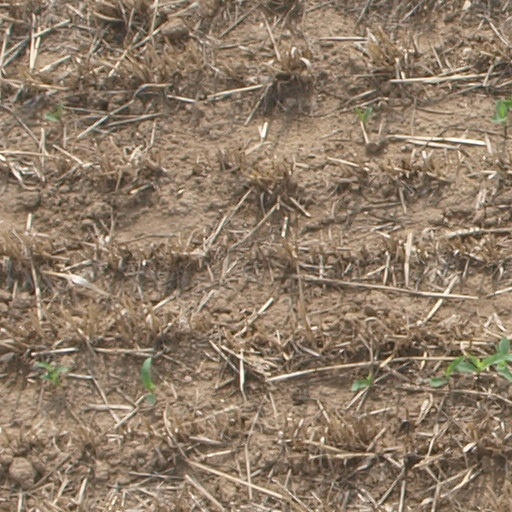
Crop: maize; corn